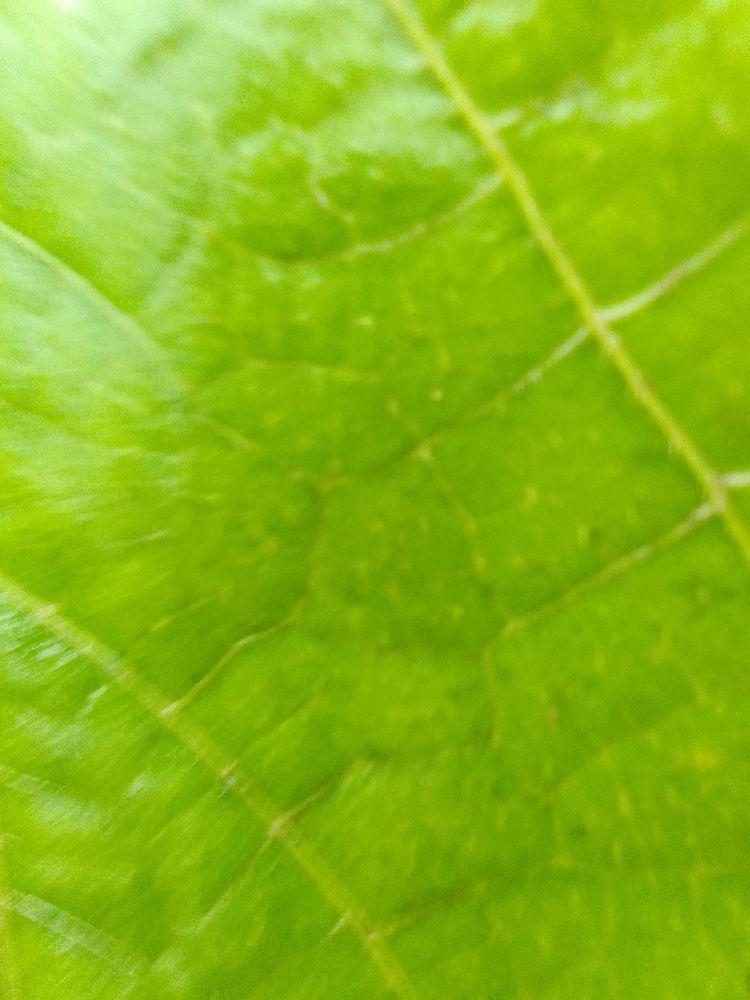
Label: healthy